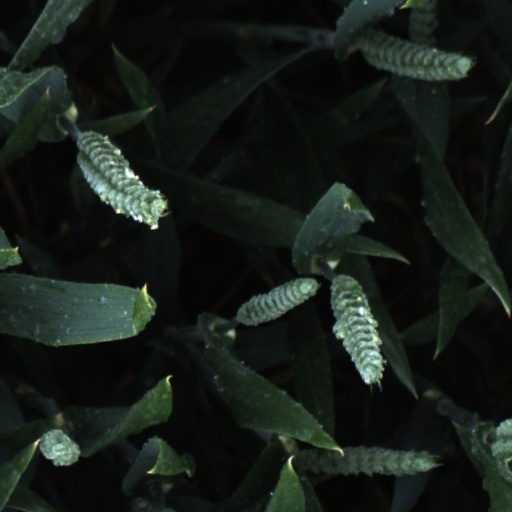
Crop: wheat